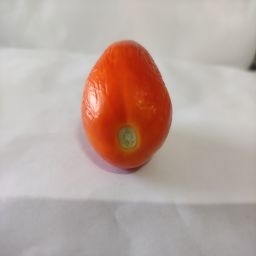
Crop: Tomato
Quality: Old